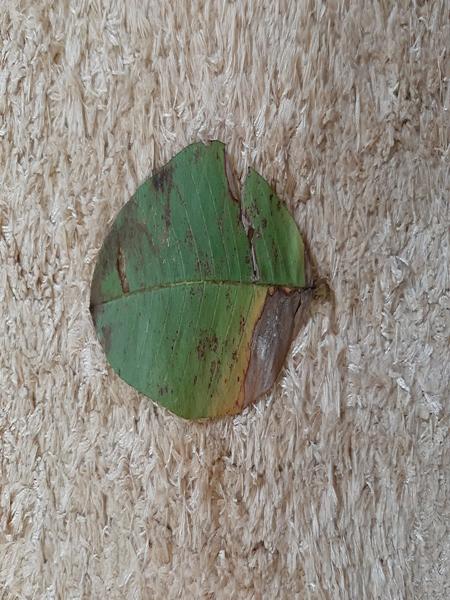
Plant: Guava